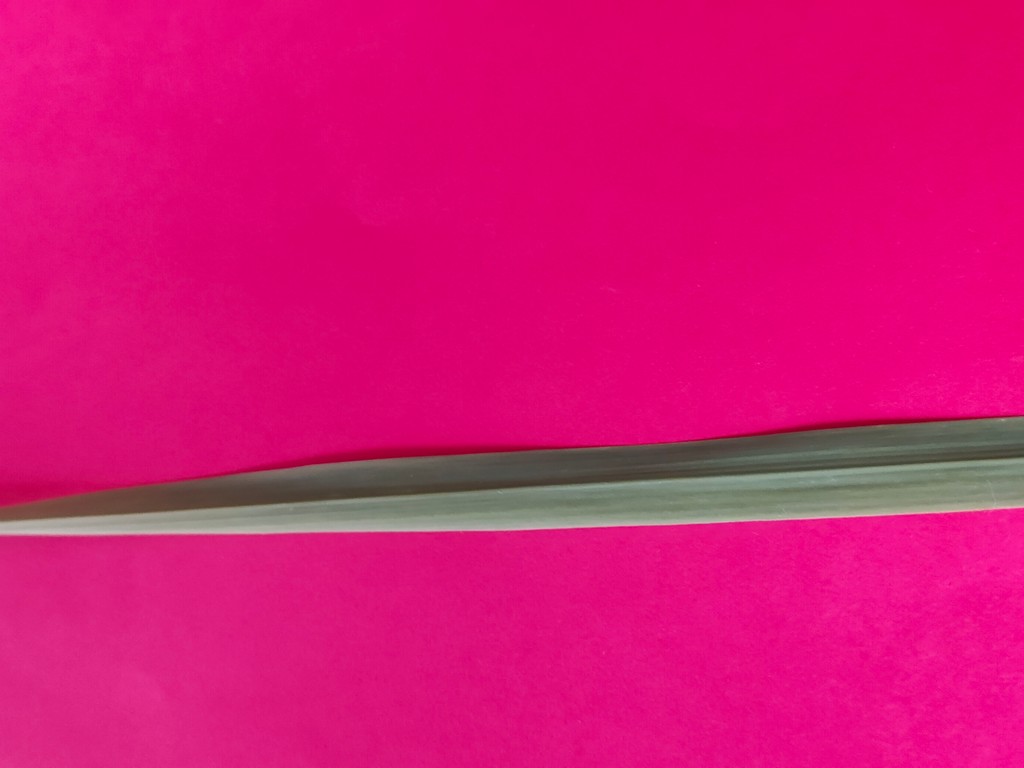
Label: Healthy